1917 Uruguayan Primera División

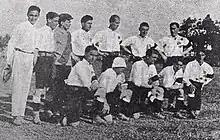
Nacional, champions

The Uruguayan Championship 1917 was the 17th season of Uruguay's top-flight football league.